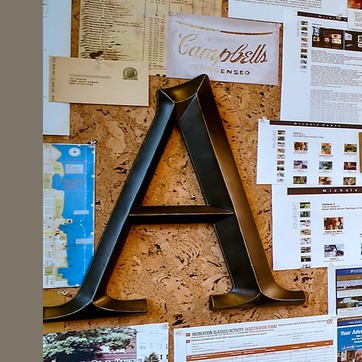
Material: other